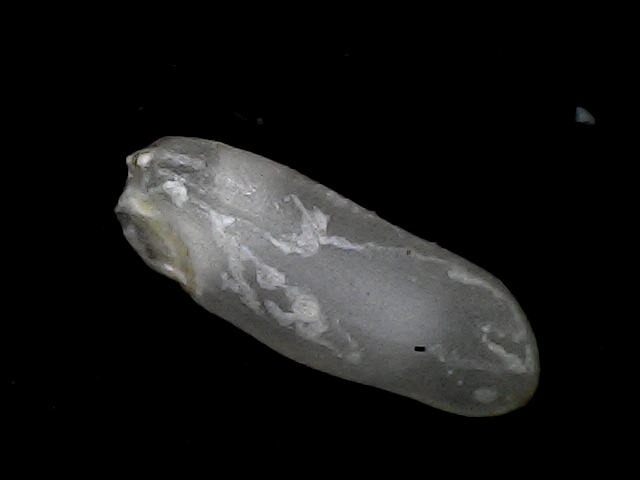
Rice variety: BD75